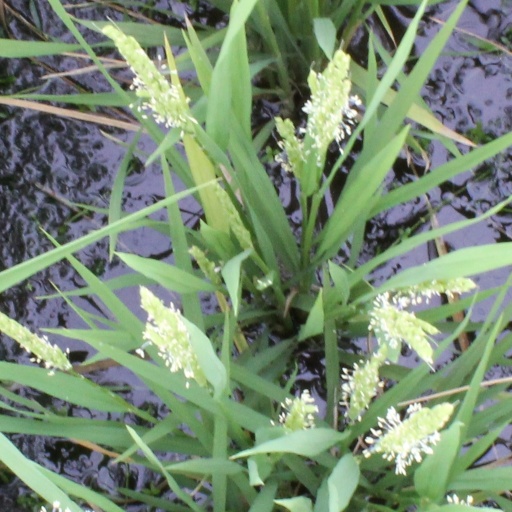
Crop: rice